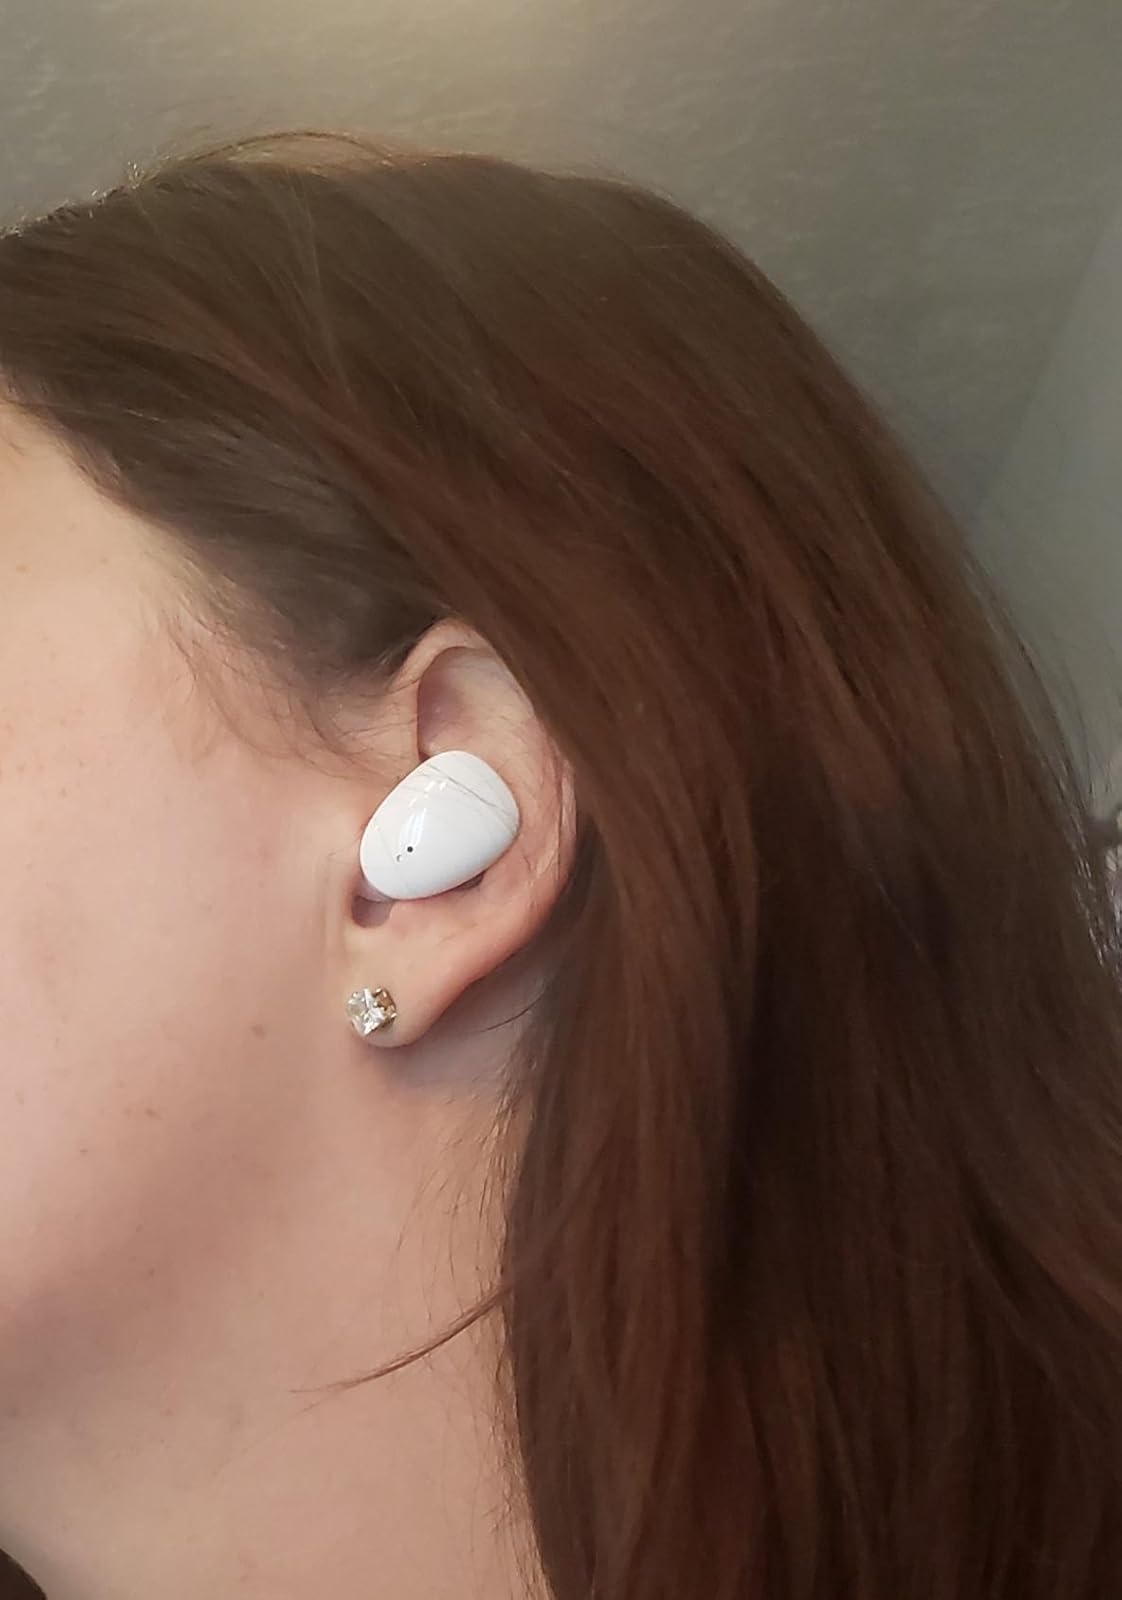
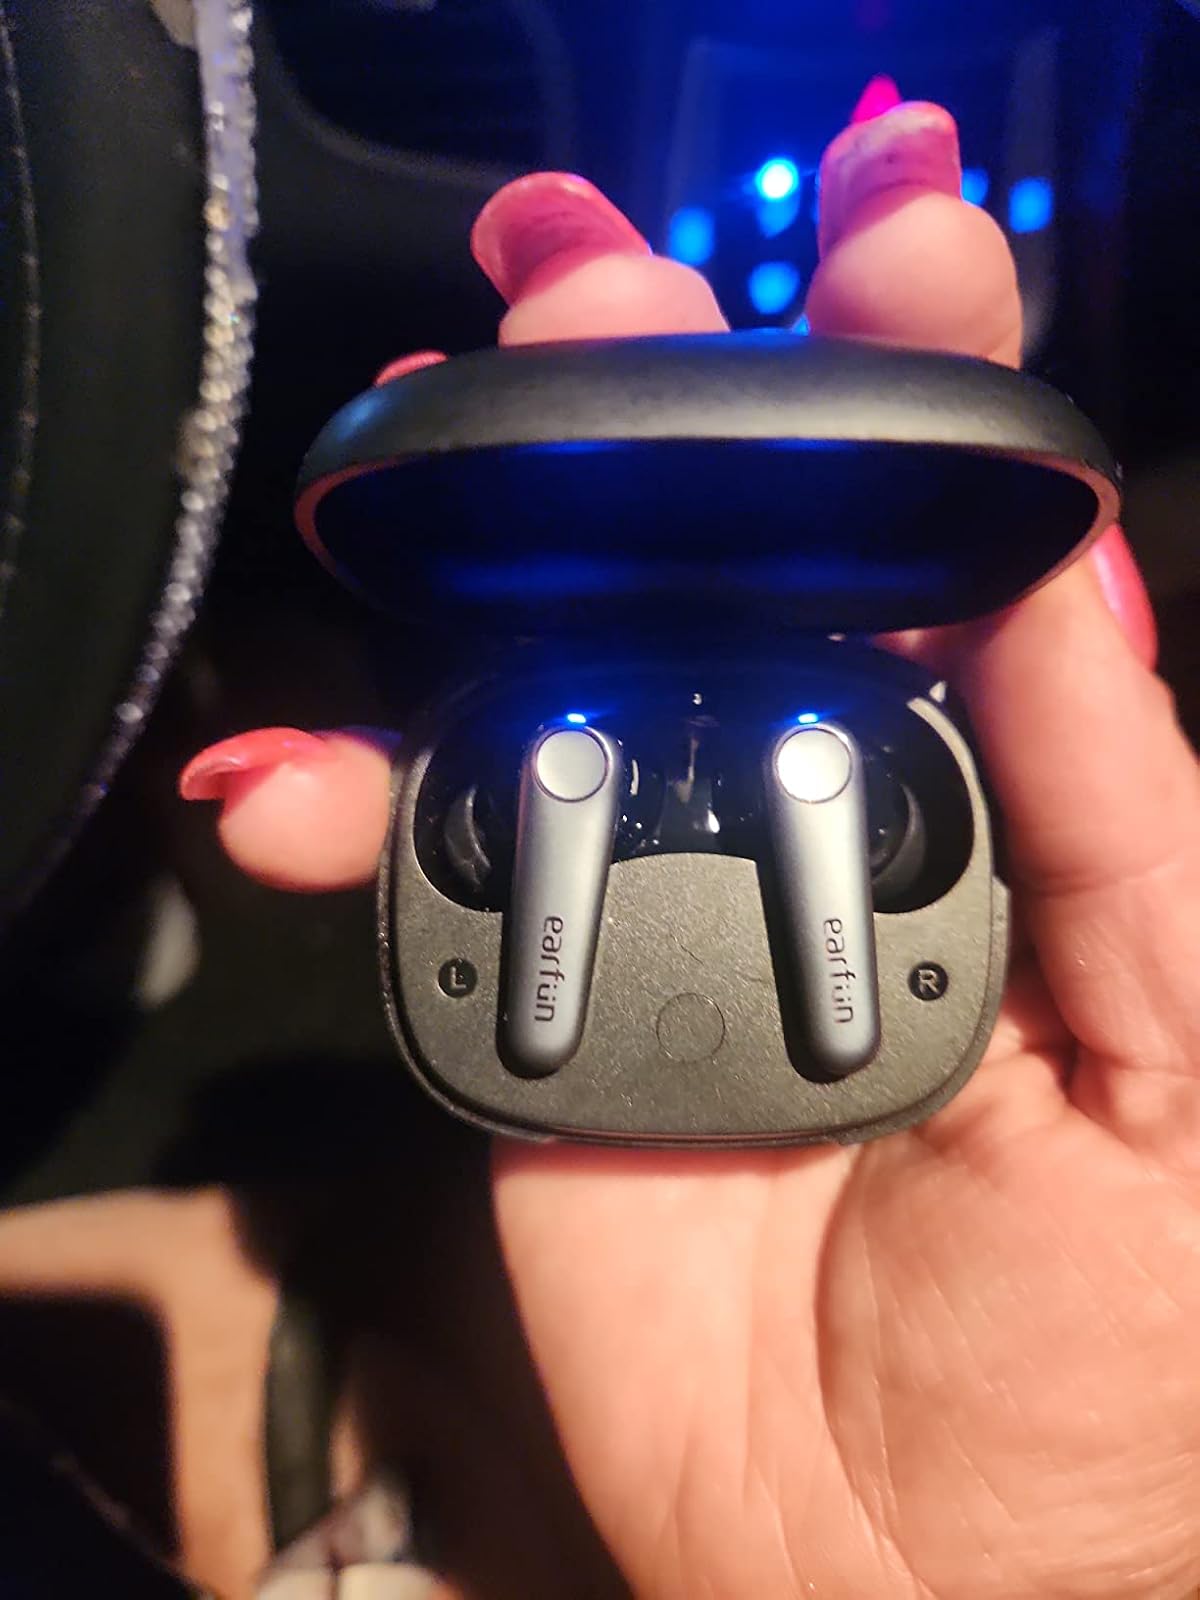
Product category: earbuds
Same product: no